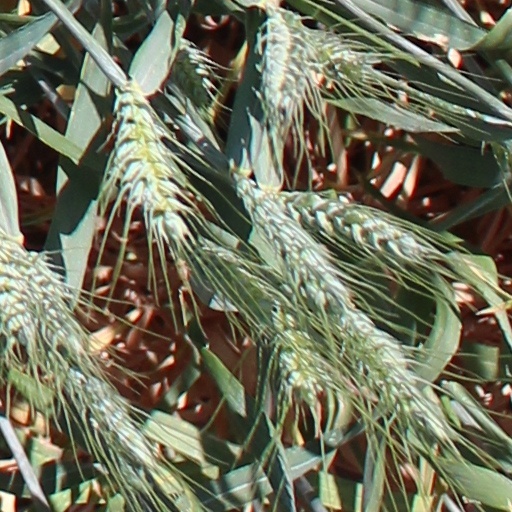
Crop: wheat